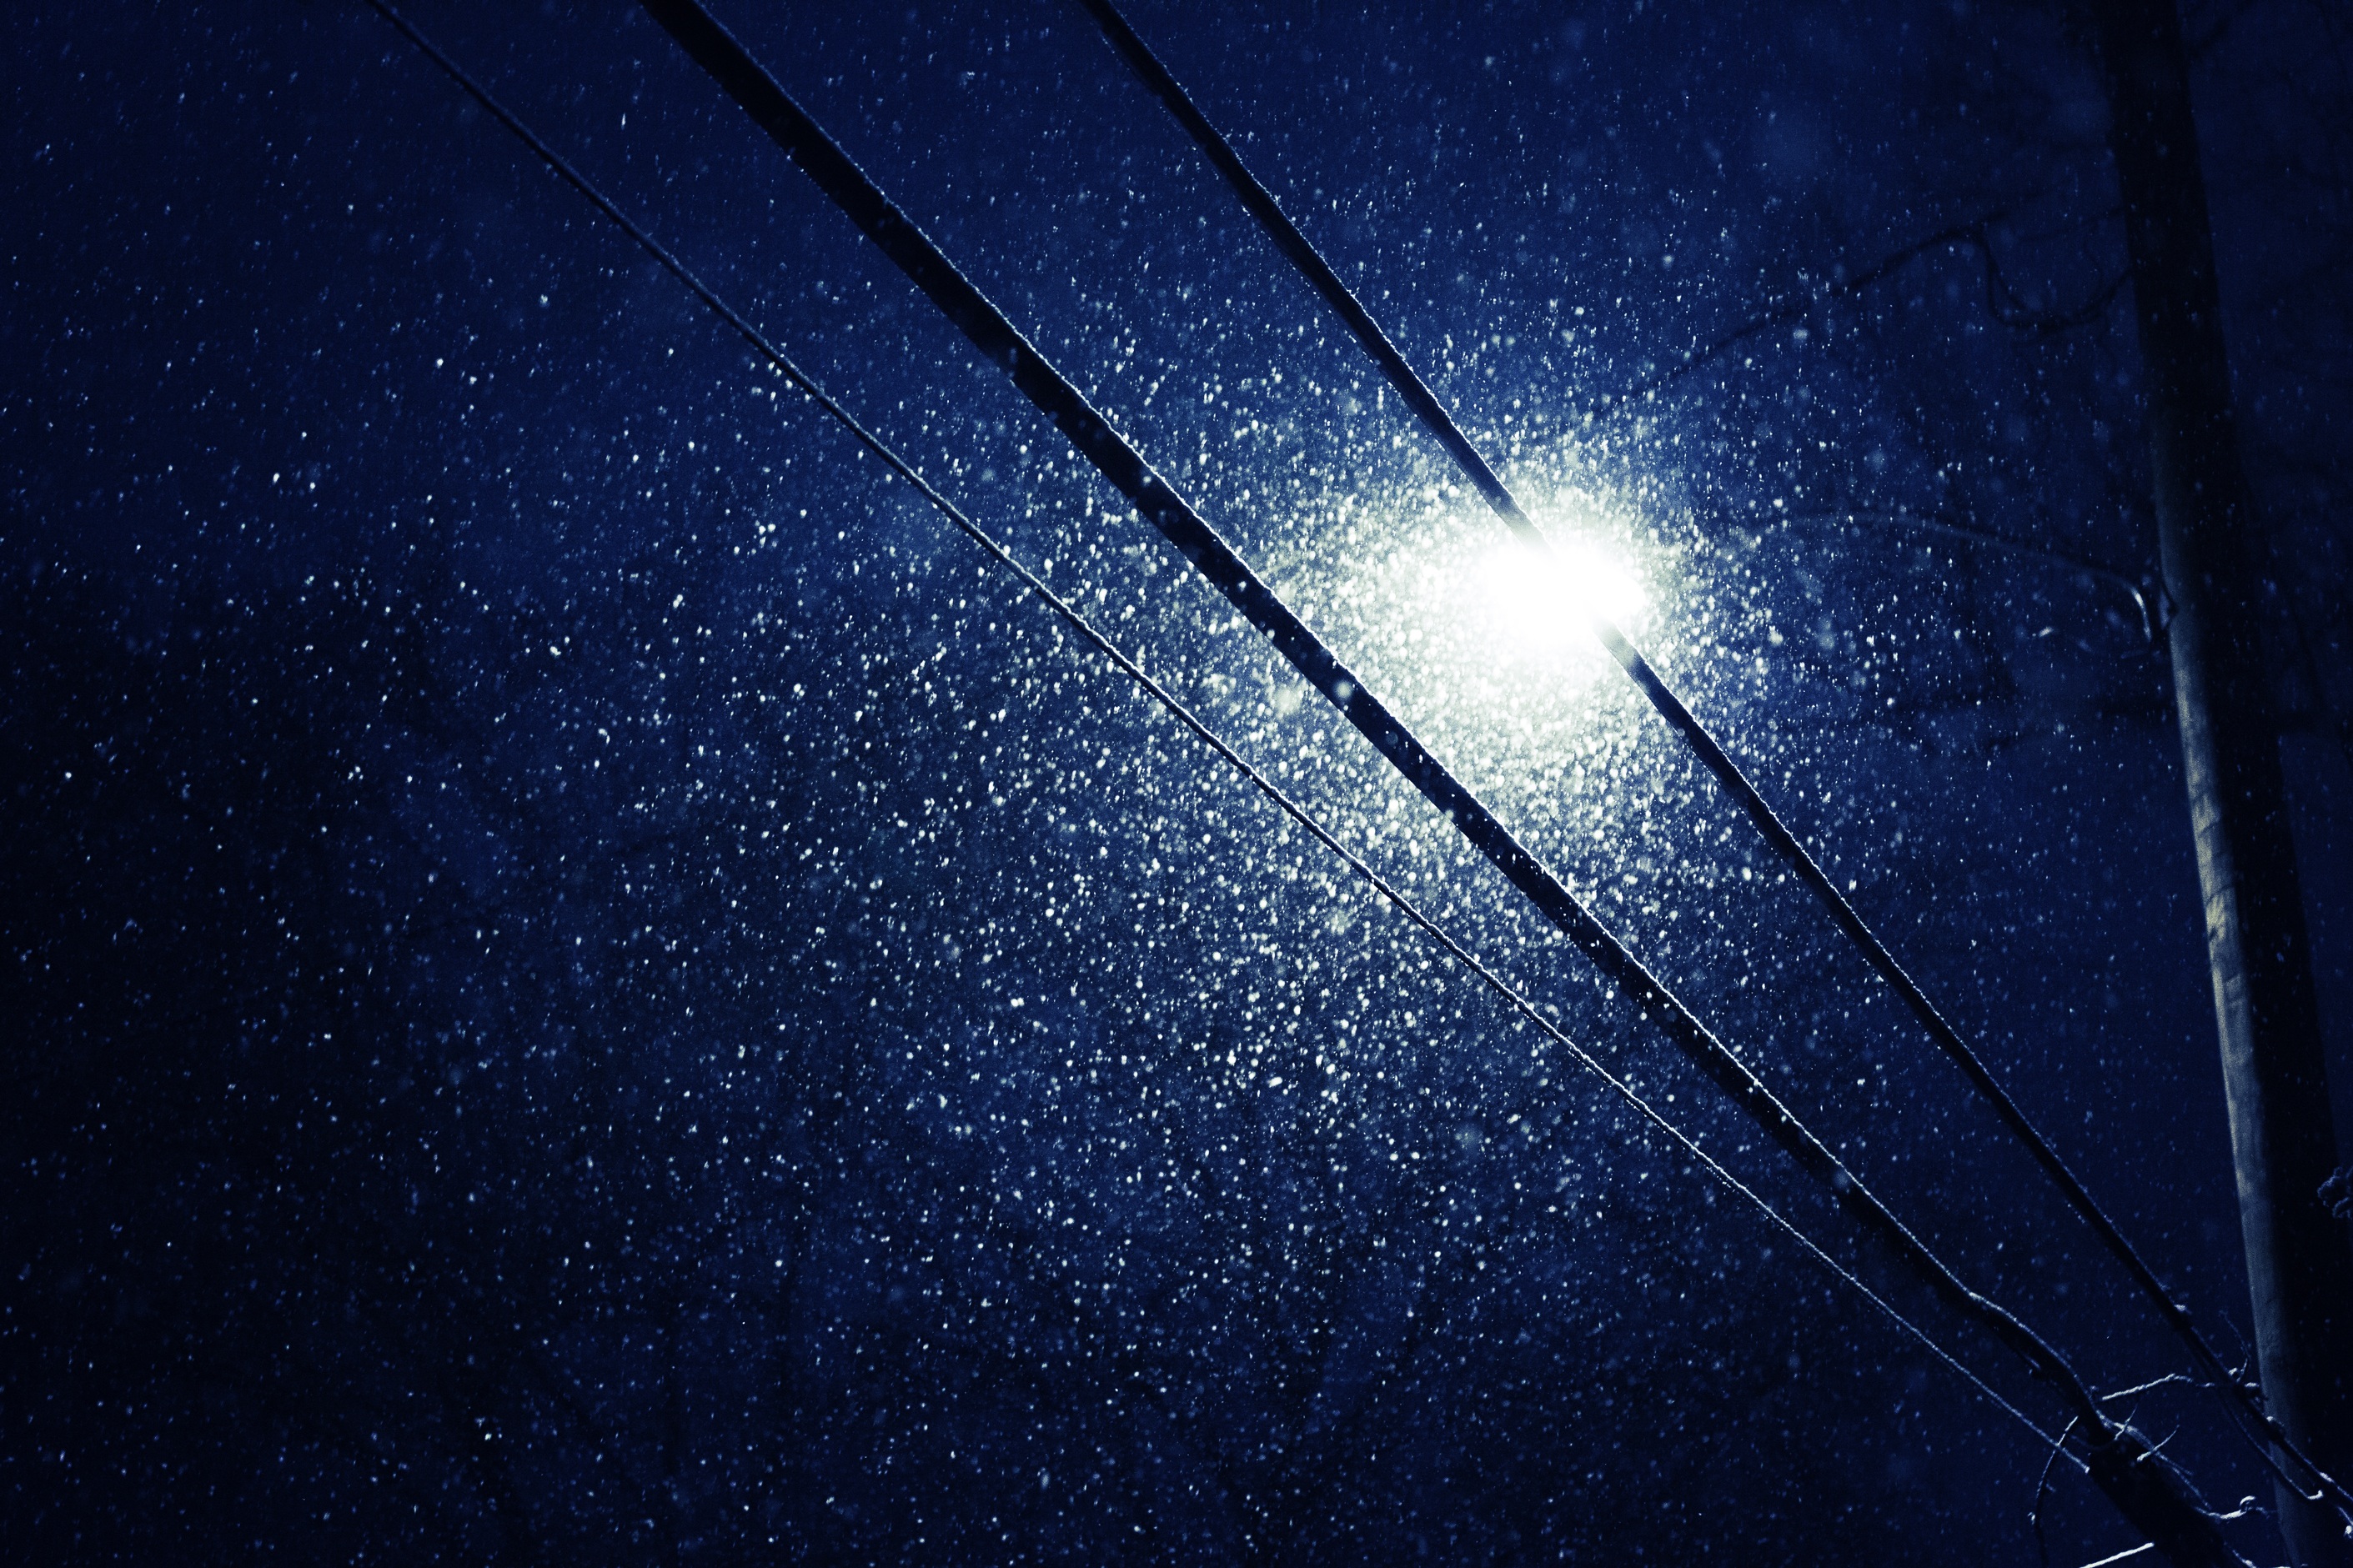
snow, light, sky, street, night, star, time, atmosphere, pole, space, telephone, outer space, falling, power, astronomy, wires, screenshot, transformer, astronomical object